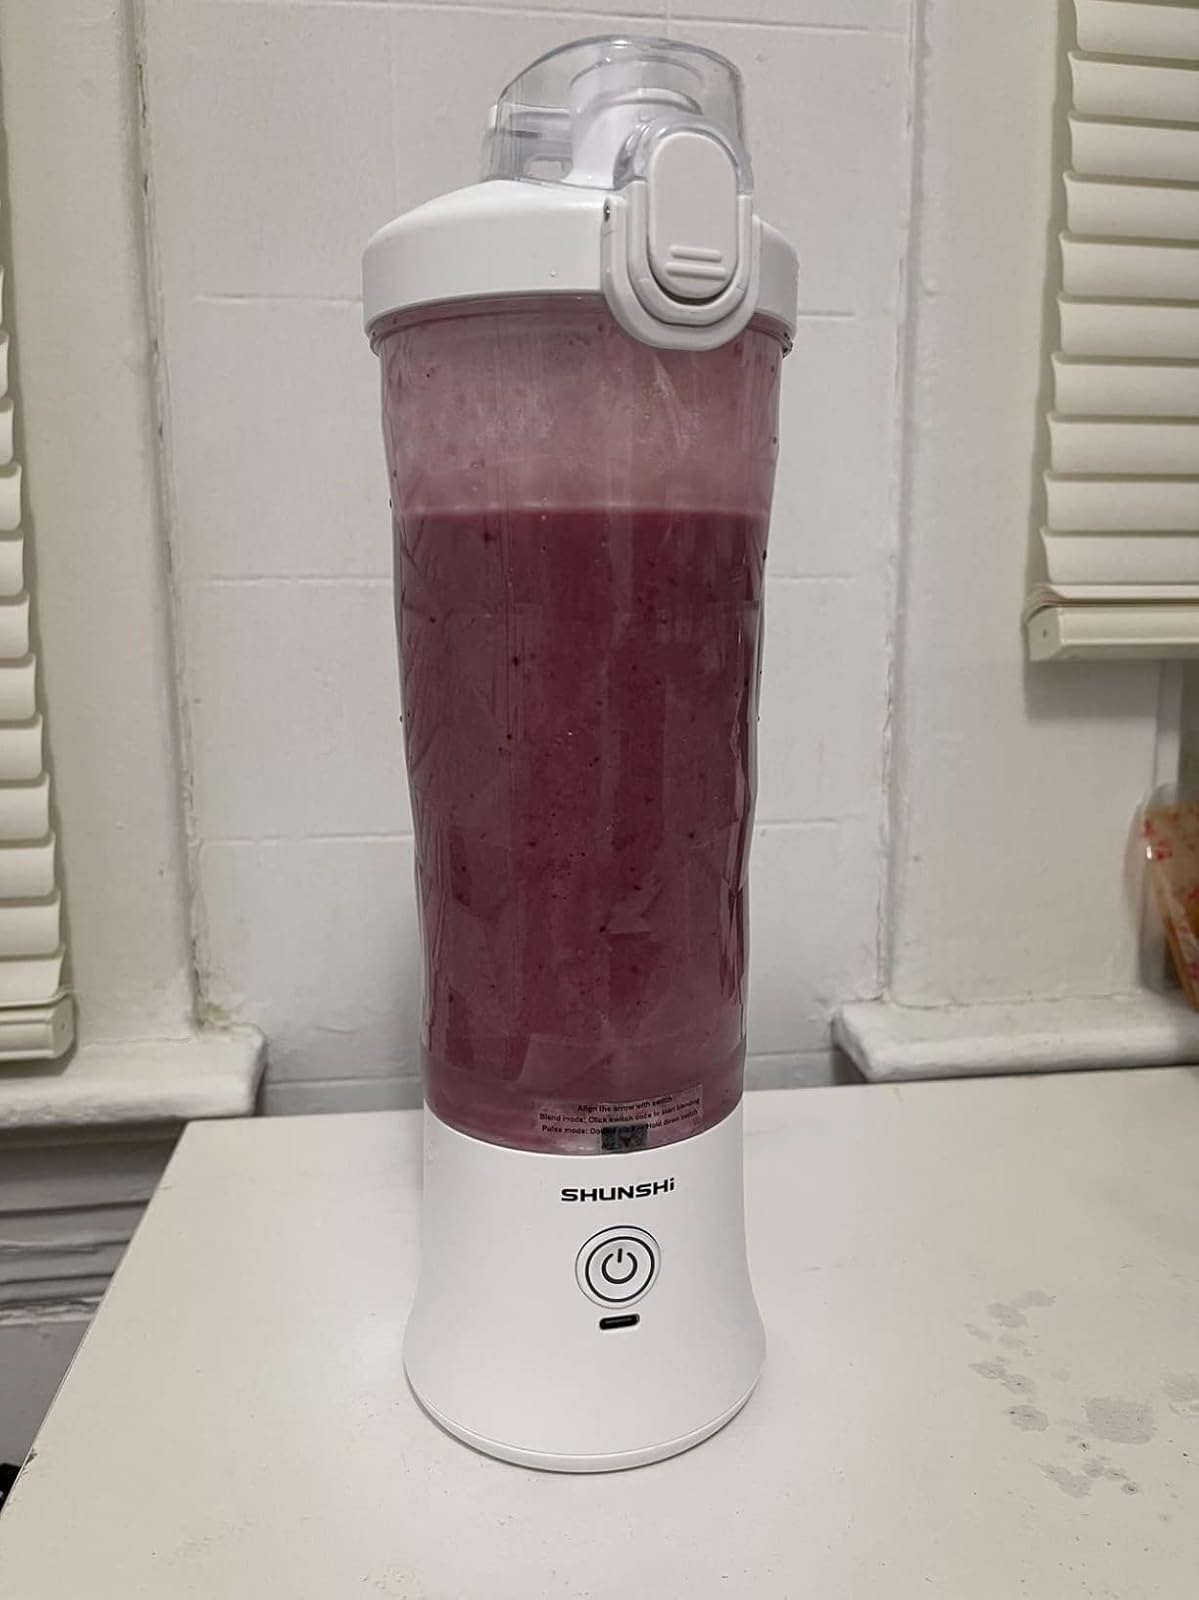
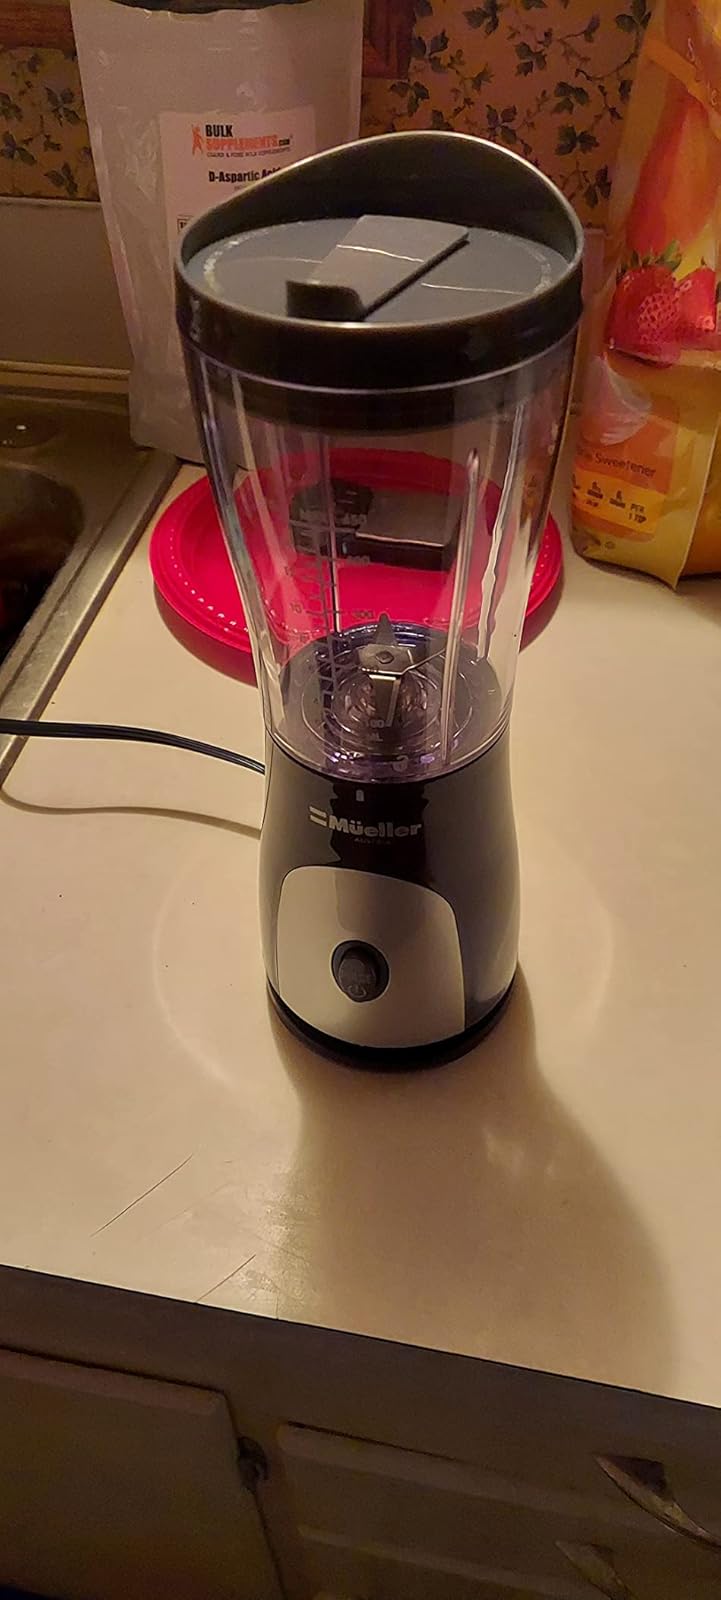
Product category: items_blender
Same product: no